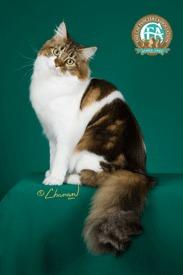
Breed: Maine Coon